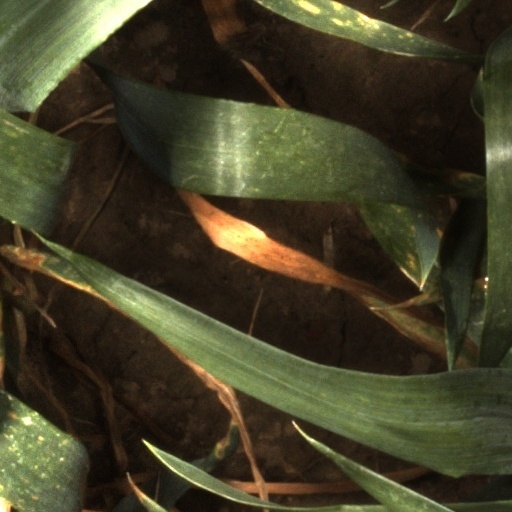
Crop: wheat